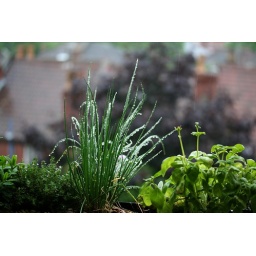
Herb window box in the rain.